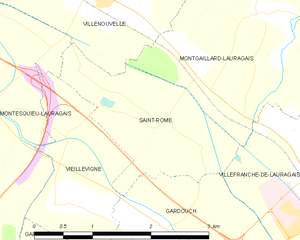
Saint-Rome est une commune française située dans le département de la Haute-Garonne en région Occitanie.